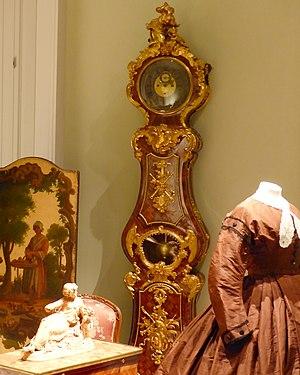
Montpellier (Hérault, France), hôtel particulier Cabrières-Sabatier d'Espeyran, aujourd'hui annexe du musée Fabre. Régulateur de parquet de l’horloger Jean-Baptiste Baillon.
Jean-Baptiste Baillon, mort le 8 avril 1772 à Paris, est un horloger français.